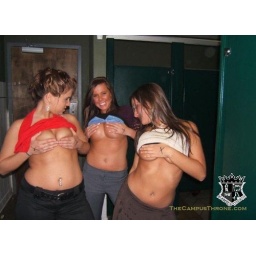
So this is what girls do in the GD bathroom